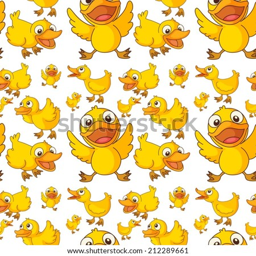
illustration of the seamless design of ducklings on a white background